St Buryan

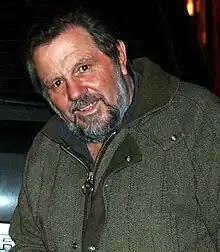
Jethro after his show at Retford in October 2008

Like much of the rest of Cornwall, St Buryan has many strong cultural traditions. The first Cornish Gorsedd (Gorseth Kernow) in over one thousand years was held in the parish in the stone circle at Boscawen-Un on 21 September 1928. The procession, guided by the bards of the Welsh Gorsedd and with speeches mostly in Cornish was aimed at promoting Cornish culture and literature. The modern Gorsedd has subsequently been held nine times in the parish including on the fiftieth anniversary, both at Boscawen-Un and at The Merry Maidens stone circle. There is also a regular Eisteddfod held in the village.